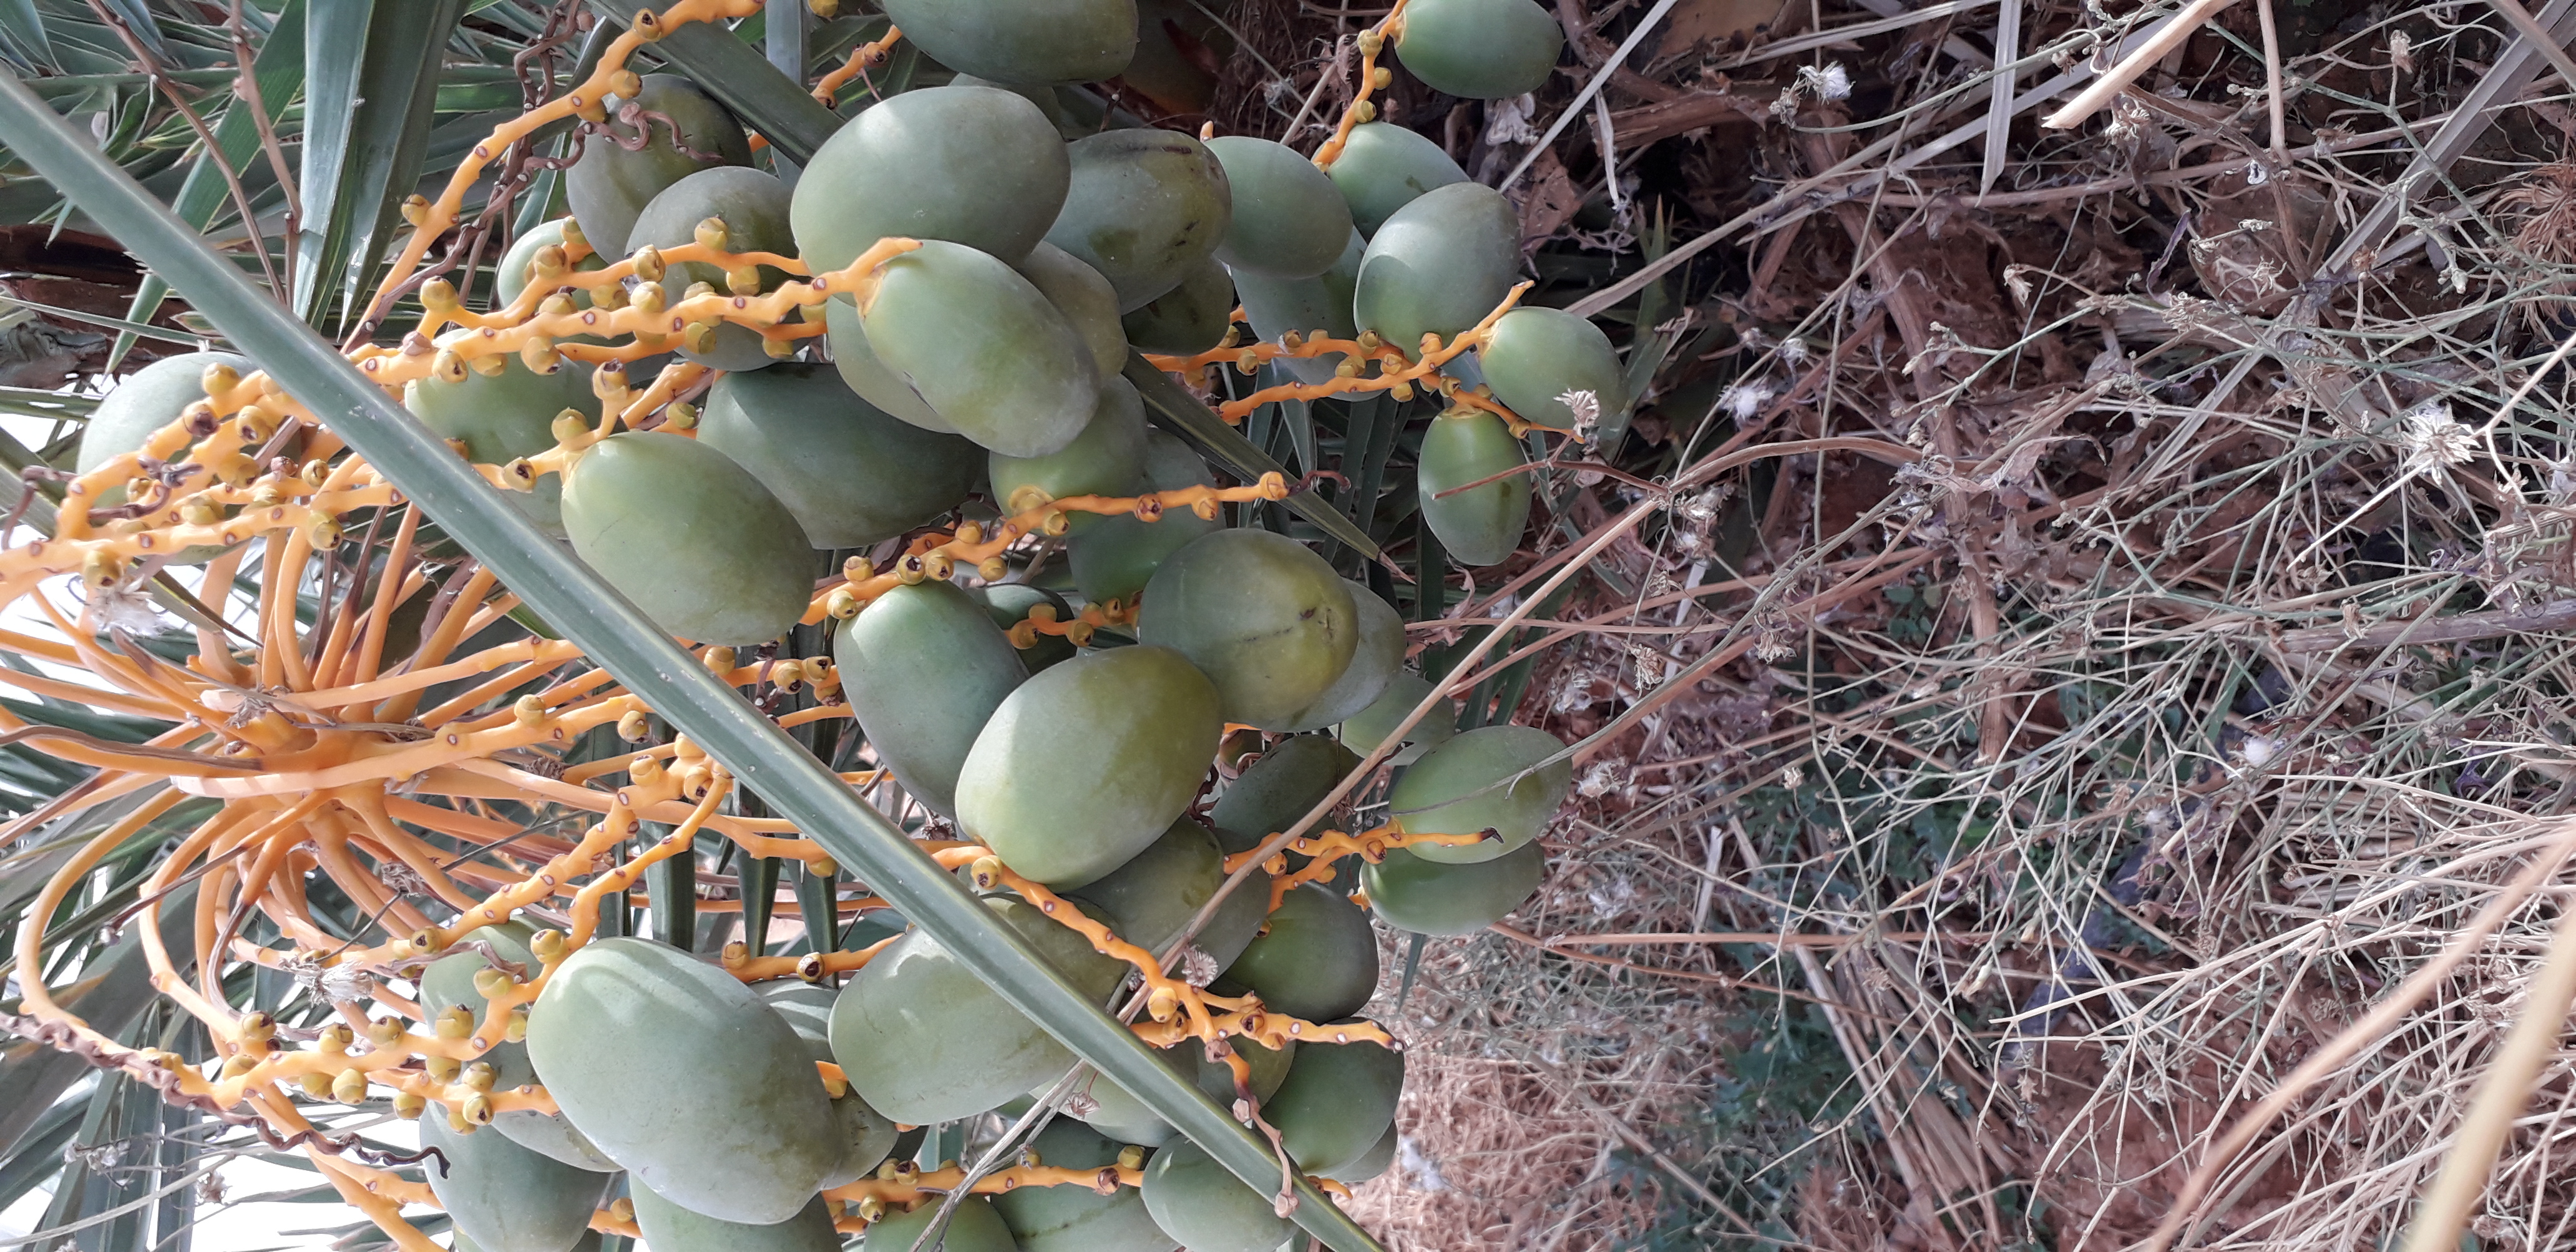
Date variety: Boumajhoul